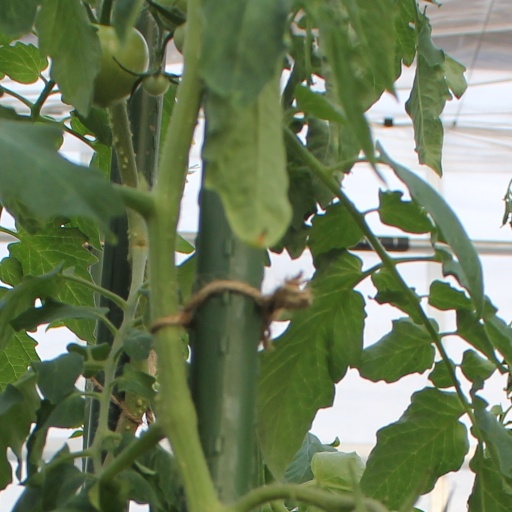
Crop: tomato